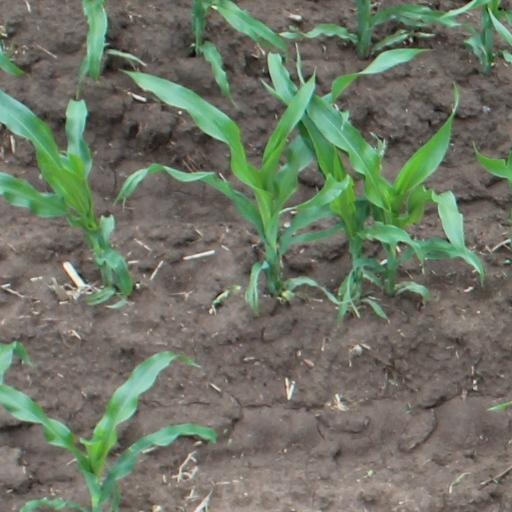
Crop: maize; corn